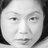
Emotion: happy